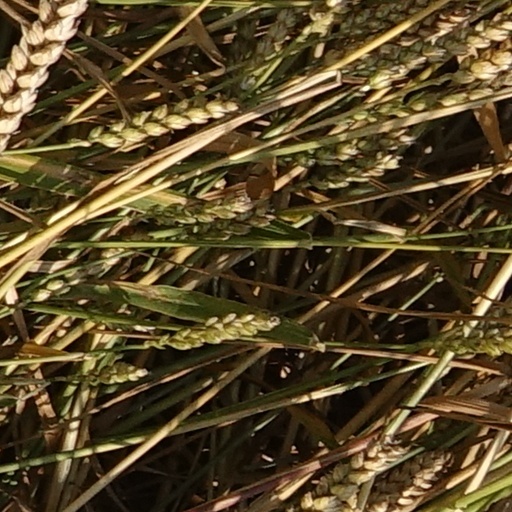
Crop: wheat